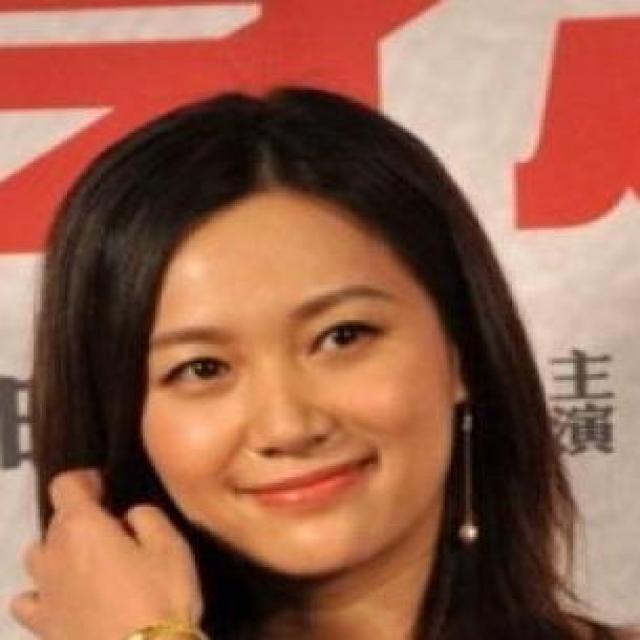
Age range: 21-44